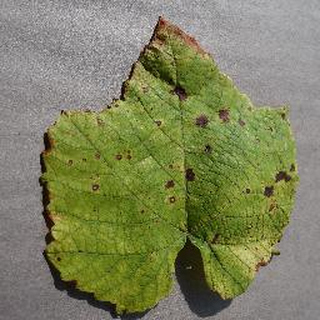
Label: grape_leaf_blight